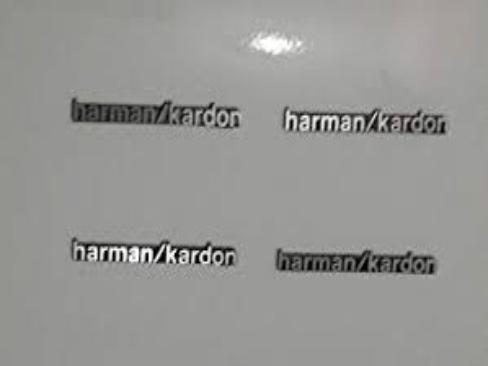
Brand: HARMAN KARDON
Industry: Electronic